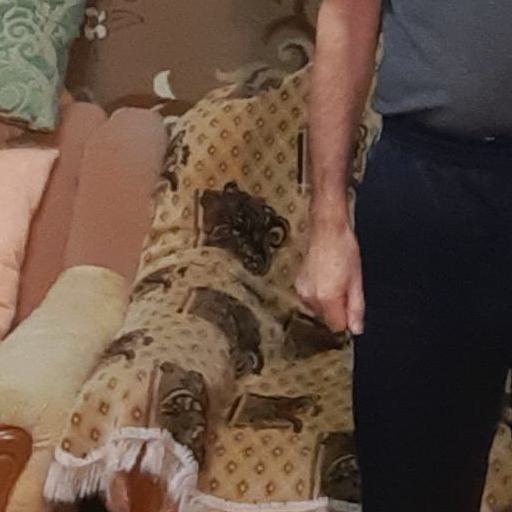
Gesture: no_gesture